Furies (2022 film)

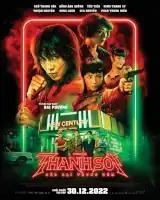
Film poster for theatrical release (Vietnam)

Furies is a 2022 Vietnamese martial arts film produced, directed by, and starring Veronica Ngo, alongside Đồng Ánh Quỳnh, Tóc Tiên, Rima Thanh Vy, Thuận Nguyễn, and . It is a prequel to the 2019 film "Furie", telling the origin story of that film's villain. "Furies" was released on 23 December 2022 in Vietnam and was released worldwide on the streaming service Netflix on 23 March 2023.